German–Soviet Axis talks

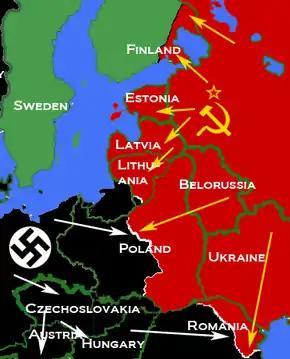
Map depicting most of Central and Eastern Europe and showing 1938 borders along with German (black) and Soviet (red) military and political advances until late 1940

German–Soviet Axis talks occurred in October and November 1940, nominally concerning the Soviet Union's potential adherent as a fourth Axis power during World War II among other potential agreements. The negotiations, which occurred during the era of the Molotov–Ribbentrop Pact, included a two-day conference in Berlin between Soviet Foreign Minister Vyacheslav Molotov, Adolf Hitler and German Foreign Minister Joachim von Ribbentrop. While Ribbentrop and most of the German Foreign office wanted an alliance with the Soviet Union, Hitler (supported by most of the other leadership) had been planning to invade the Soviet Union. In early June 1940 as the Battle of France was still ongoing, Hitler reportedly told Lt. General Georg von Sodenstern that the victories against the Allies had “finally freed his hands for his important real task: the showdown with Bolshevism." Ribbentrop nevertheless convinced Hitler to allow diplomatic overtures, with his own hope being for an alliance. Ribbentrop and Benito Mussolini had already speculated at the idea of offering the Soviet Union a free hand in a southern direction. Ribbentrop's approach in general to foreign policy was different from Hitler's: he favored an alliance with the Soviet Union, while Hitler had wanted to pressure Britain into an alliance and pushing for "Lebensraum" (living space) in the east.